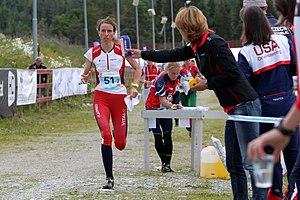
La course d’orientation est un sport de pleine nature qui se pratique avec une carte et une boussole, et un système de gestion chronométrique électronique pour les courses officielles et qui se déroule en forêt ou en ville de jour ou de nuit. La forme traditionnelle est une course à pied de type tout terrain mais d’autres formes de course d’orientation sont nées au fil des années, notamment à VTT et à ski. Une personne pratiquant cette activité est appelée un orienteur ou une orienteuse. Ce sport est géré par l'International Orienteering Federation.